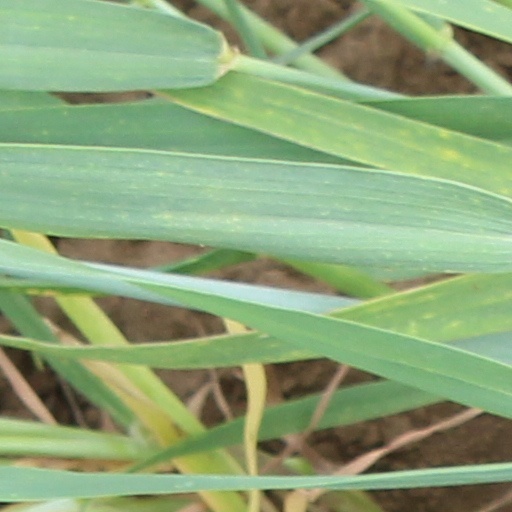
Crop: wheat